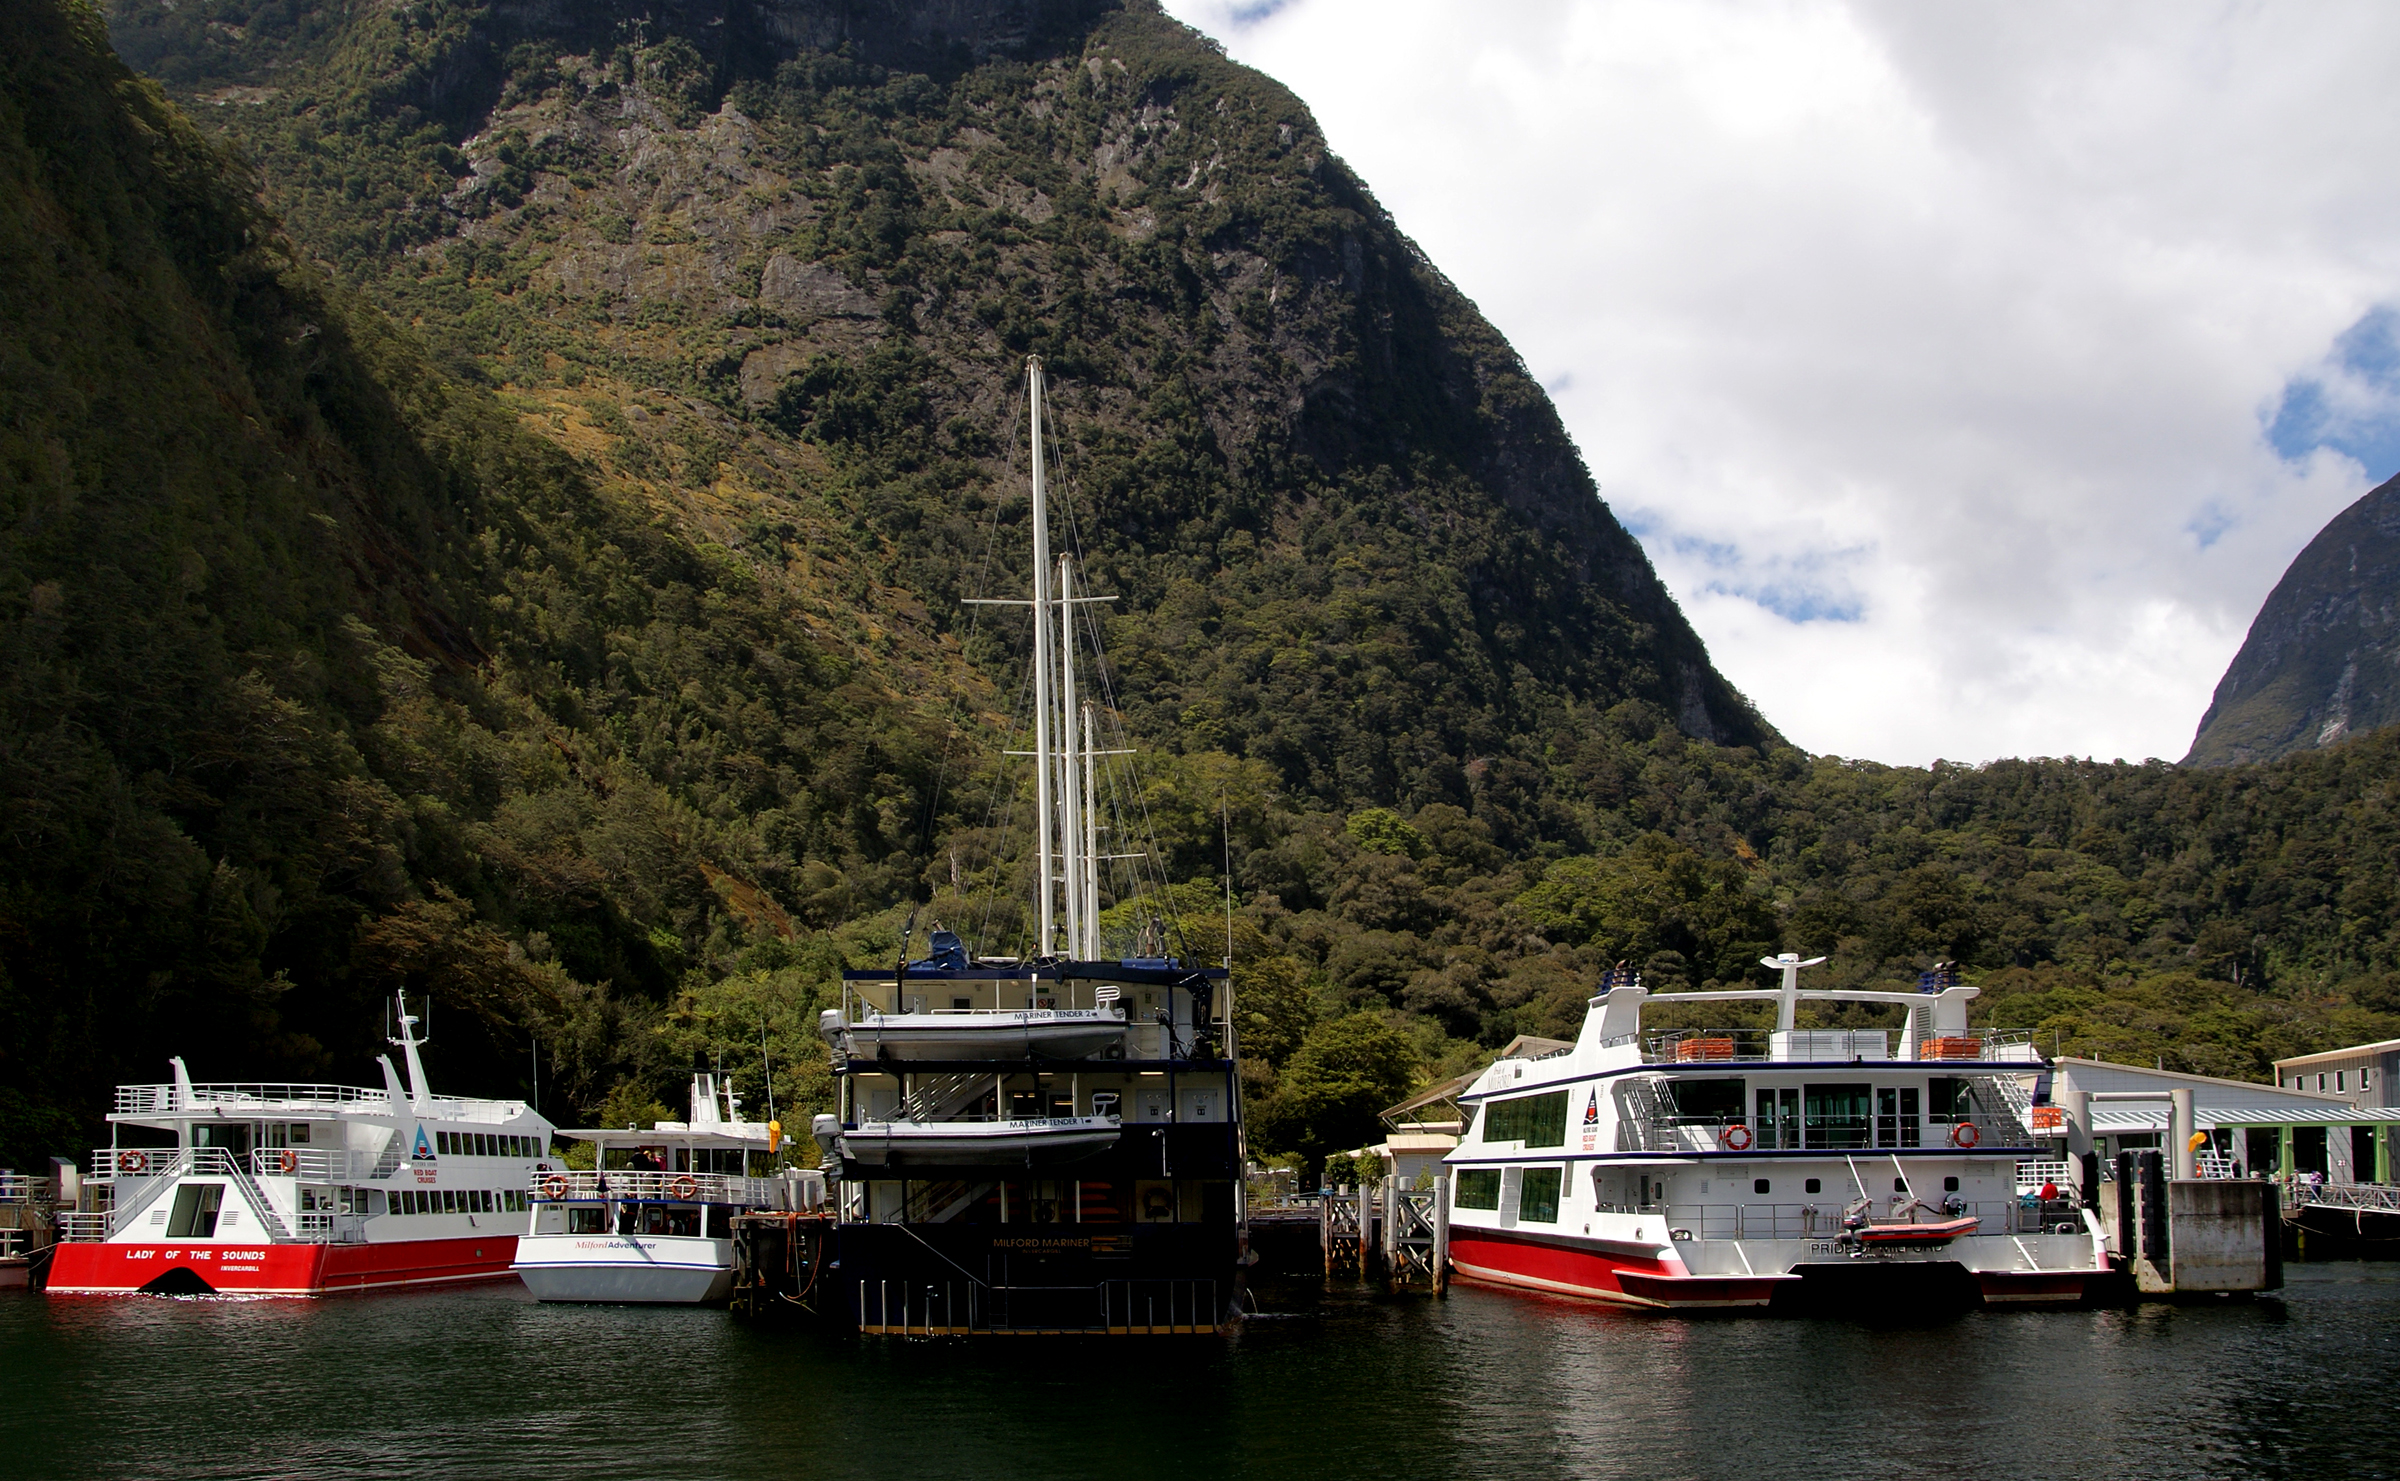
sea, coast, mountain, boat, lake, river, travel, wildlife, vehicle, bay, fjord, tourism, waterway, body of water, ferry, boating, mountains, newzealand, waterfalls, flickrelite, watercraft, fiordland, fiordlandnationialpark, boatride, grandpacifictours, jucycruises, highcliffs, lunchcruise, worldheritagesite, landform, passenger ship, geographical feature